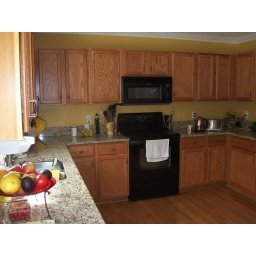
Black appliances, glasstop stove and side by side fridge, granite counters and breakfast bar, upgraded deep stainless sink